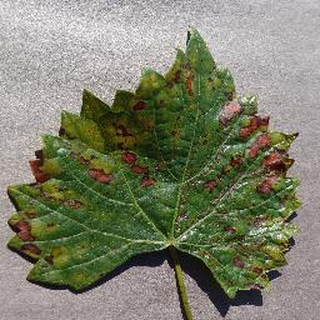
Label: grape_esca_black_measles